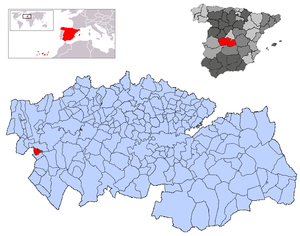
Azután est une commune d'Espagne de la province de Tolède dans la communauté autonome de Castille-La Manche.